Freneau Woods Park

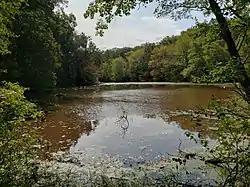
A pond in early fall in Freneau Woods Park.

Freneau Woods is currently a passive park, offering self-guided hiking, biking and horse riding on nearly of trails. In addition to self-guided activities, the park system offers programs and guided hikes. It is hoped that the park may be eventually connected to the Henry Hudson Trail.